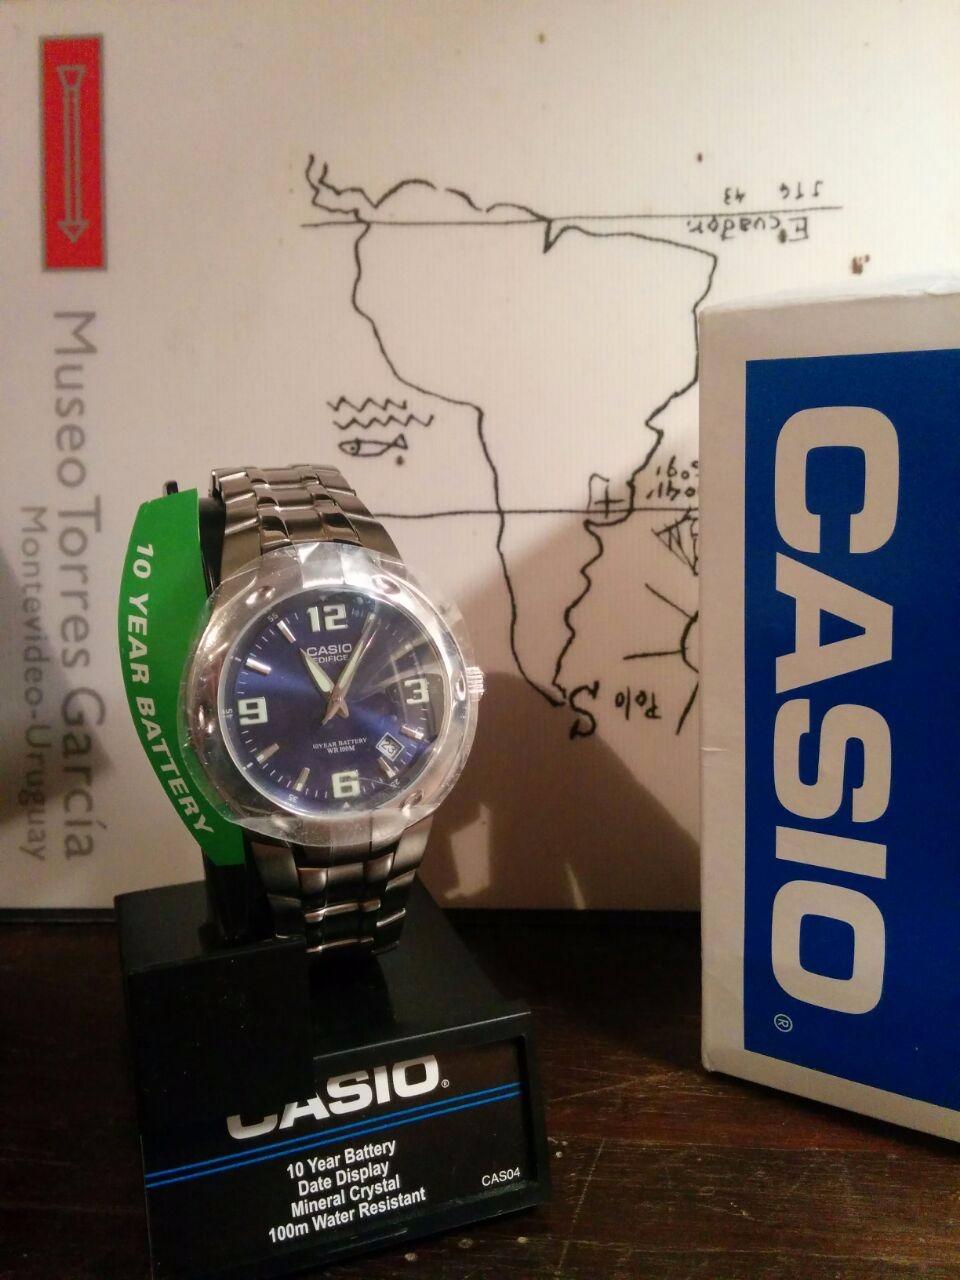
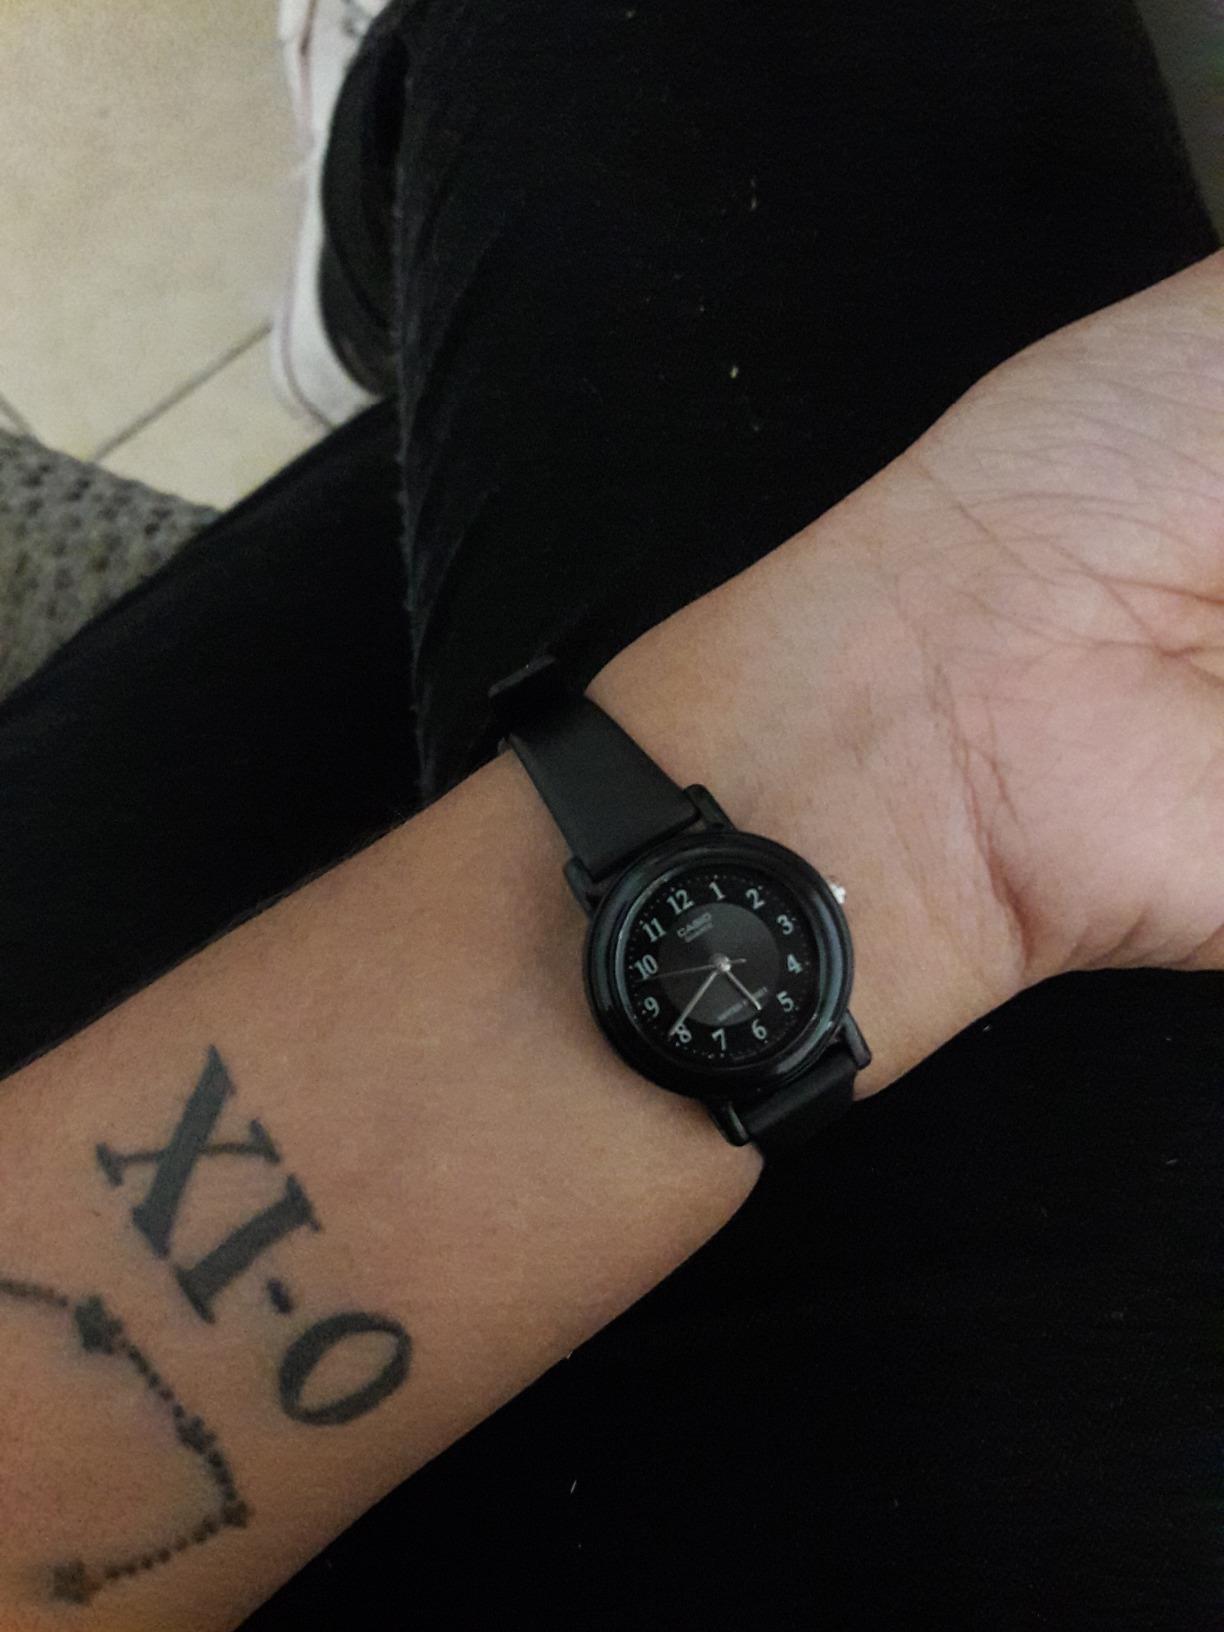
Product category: accessories_watch
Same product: no